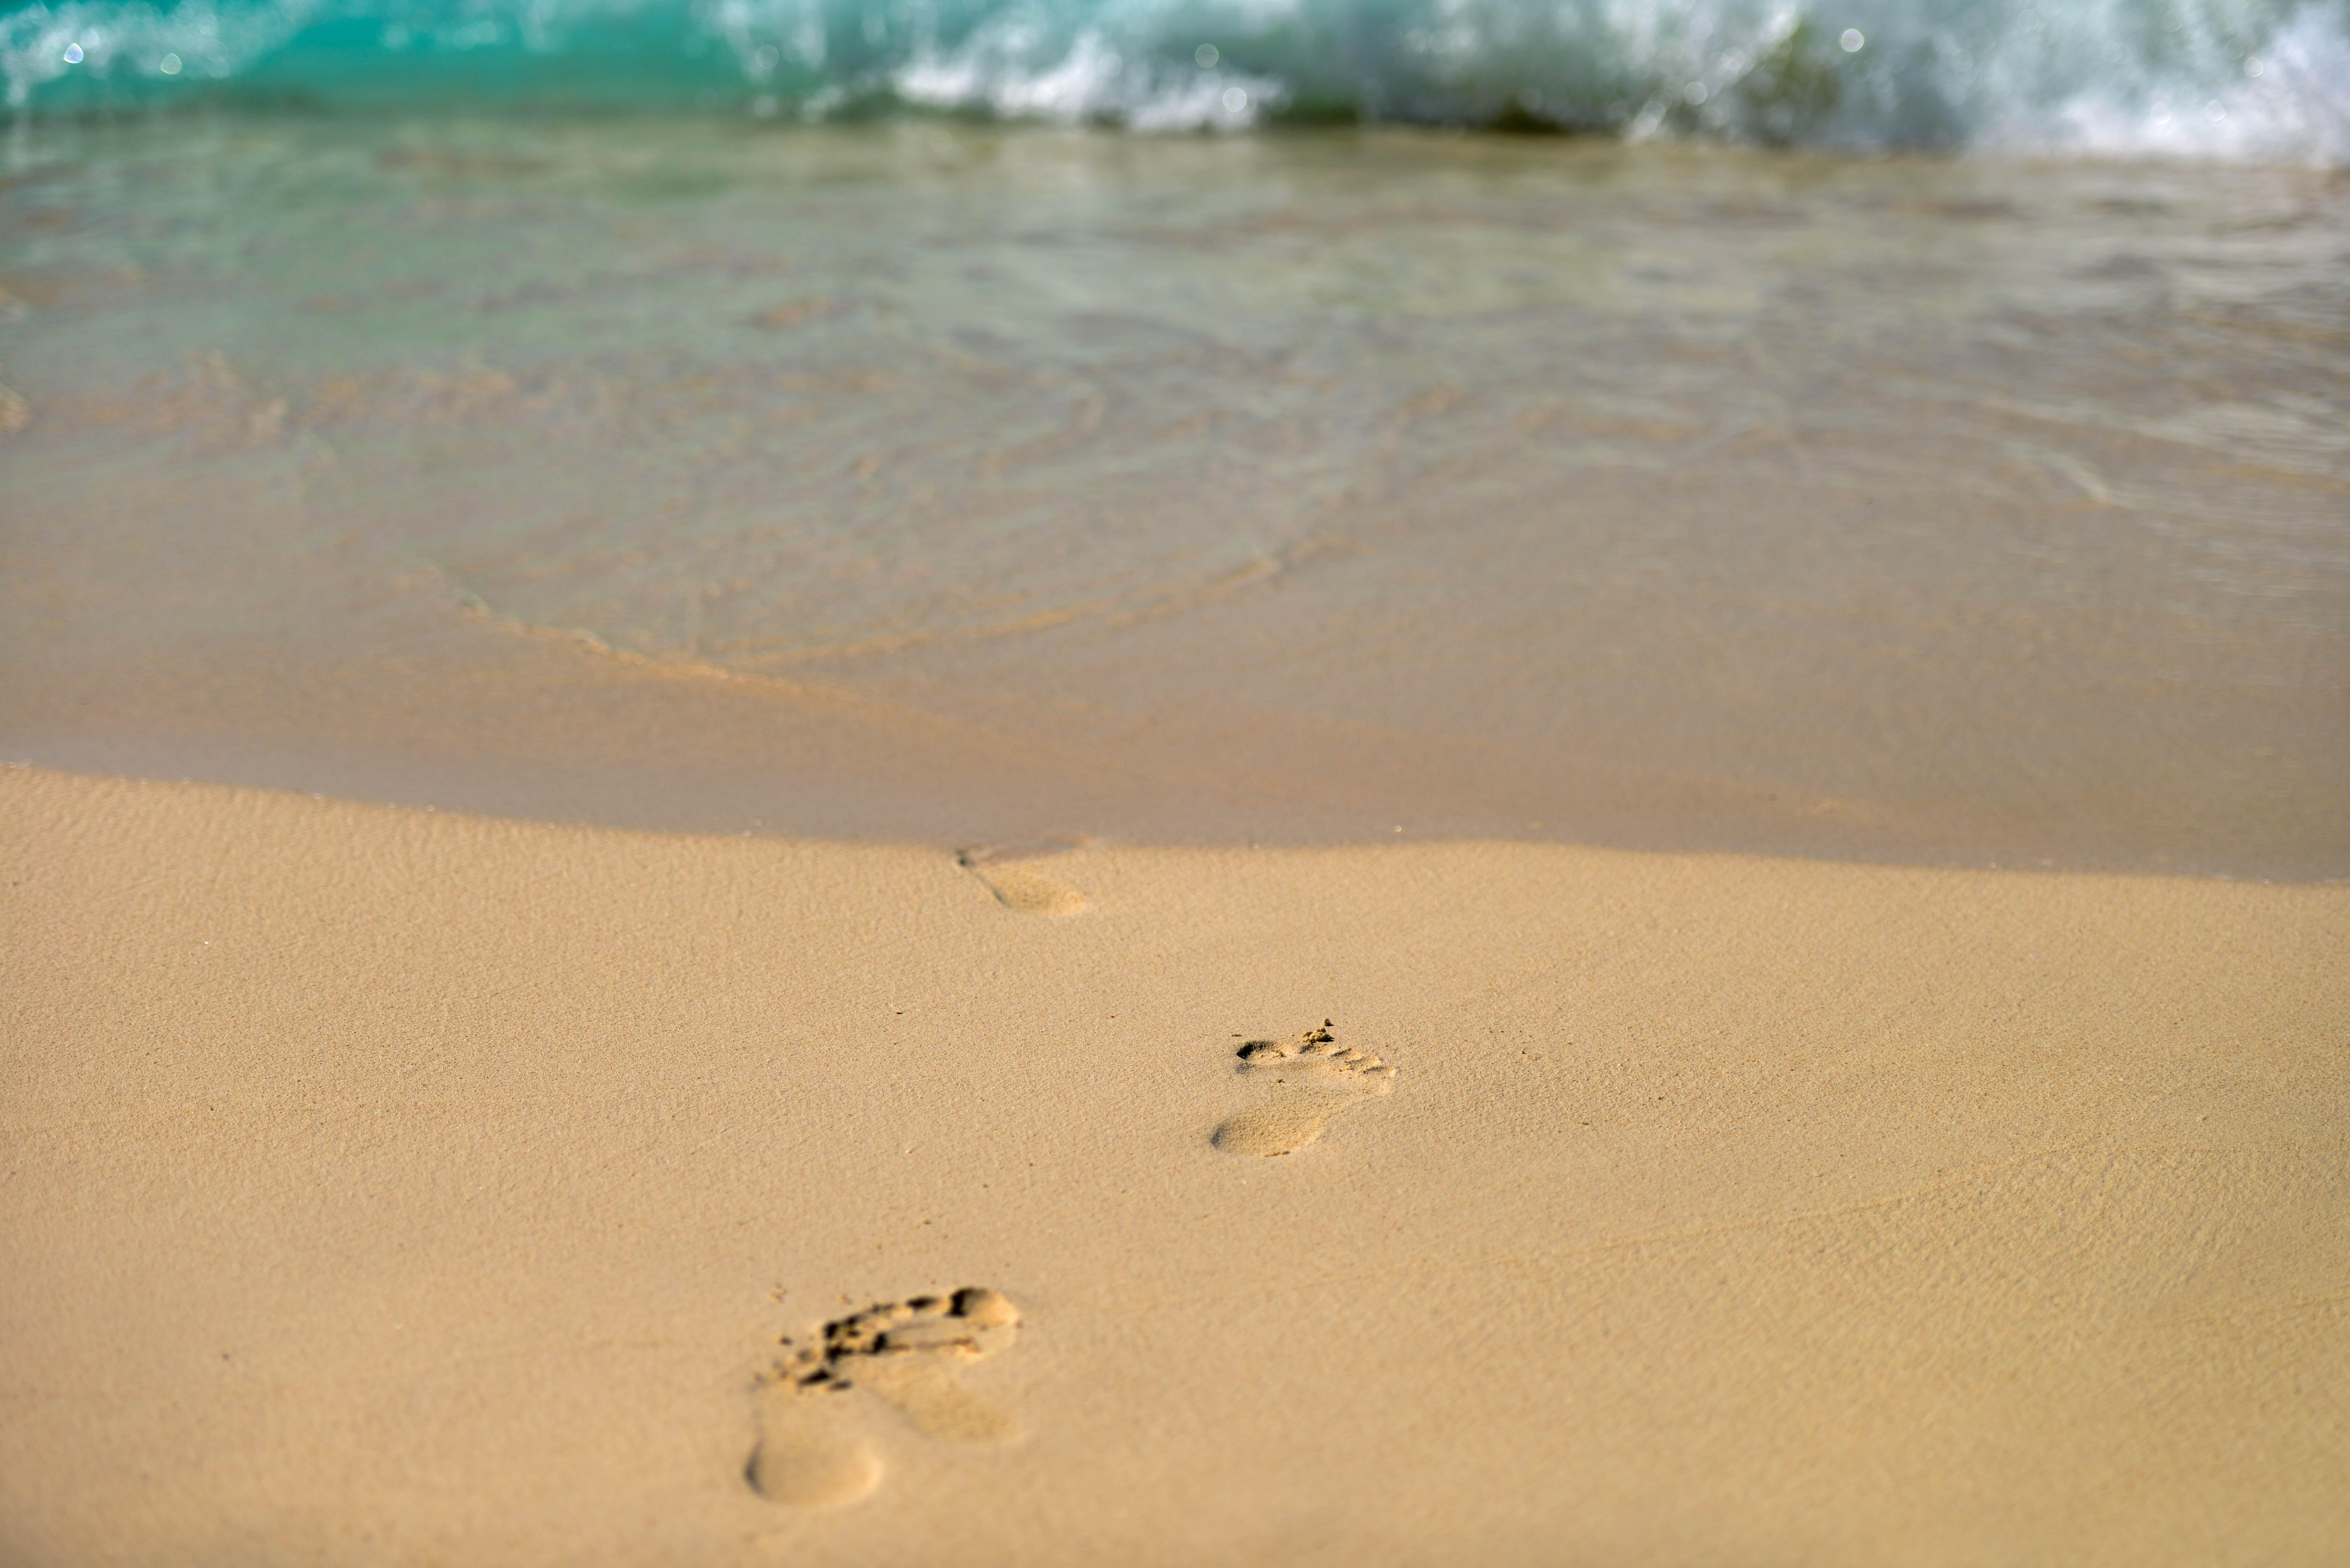
beach, sea, sand, footprint, kid, vacation, holiday, material, waves, children, habitat, salt water, seawater, natural environment, aeolian landform, royalty free images